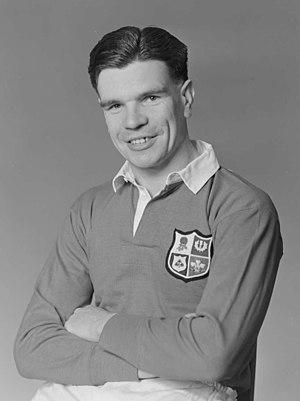
Robert Thomas Evans dit Bob Evans, né le 16 février 1921 à Rhymney et mort le 14 avril 2003 à Abergavenny, est un joueur de rugby gallois, évoluant au poste de troisième ligne aile pour le pays de Galles.